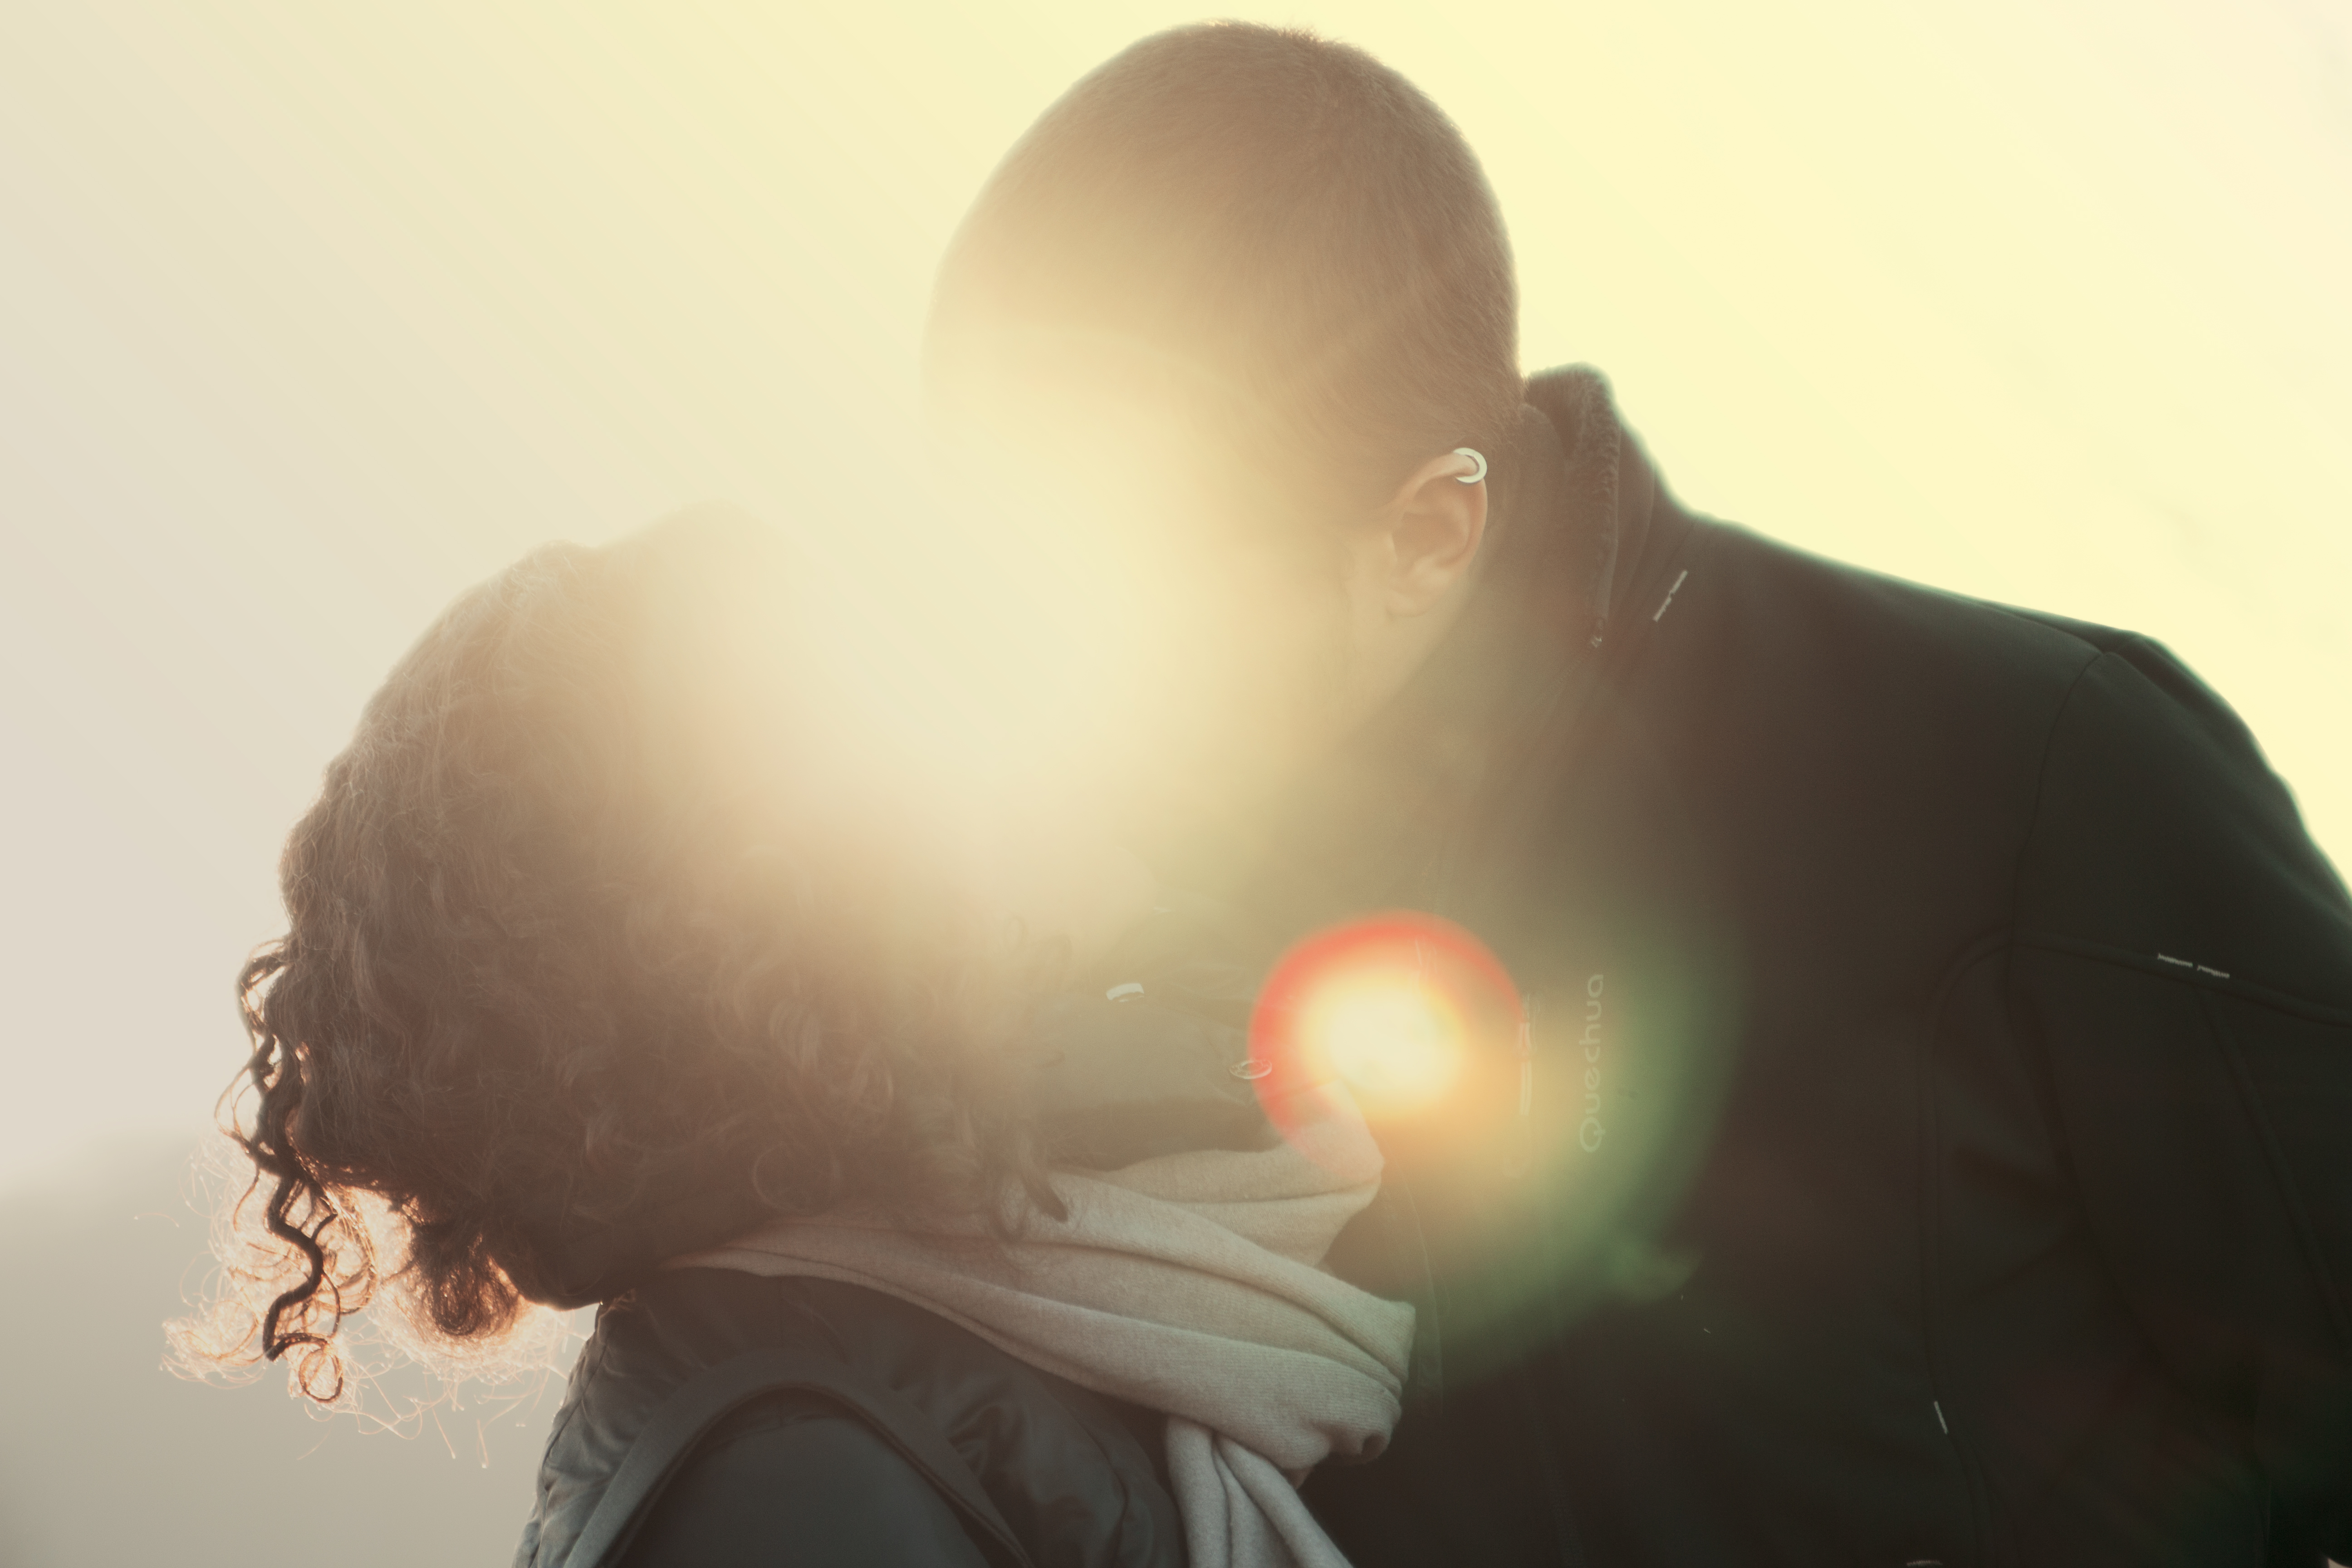
person, light, people, girl, sun, sunlight, love, portrait, color, couple, romance, romantic, partner, together, kissing, hug, date, human body, nose, amour, eye, head, beauty, lovers, passion, organ, emotion, feelings, hugging, interaction, sense